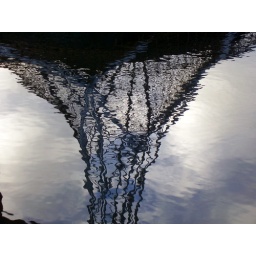
spire and sky in water